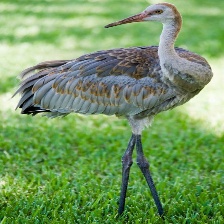
Species: SANDHILL CRANE
Scientific name: GRUS CANADENSIS
ImageNet parent category: crane